John T. Newton

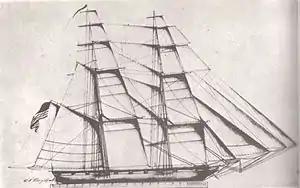
Sail plan of

By 1824, Newton was in command of the brig . Landing at the Isla de Mona in February of that year, Newton found papers and property from the brig "William Henry" out of Baltimore, which had been captured by pirates. The following year, Lieutenant-Commandant Newton searched the south coast of Cuba for pirates for three months, following the orders of Commodore Lewis Warrington dated April 30, 1825. He had no success and sailed for Trinidad on June 7, arriving on June 13. In July, Newton and his crew were stricken with "severe sickness"; four men died. Having heard of a Colombian privateer harassing American shipping, Newton sailed sometime in July to seek it out. Making no sighting, "Spark" arrived at Matanzas, Cuba, on August 8.